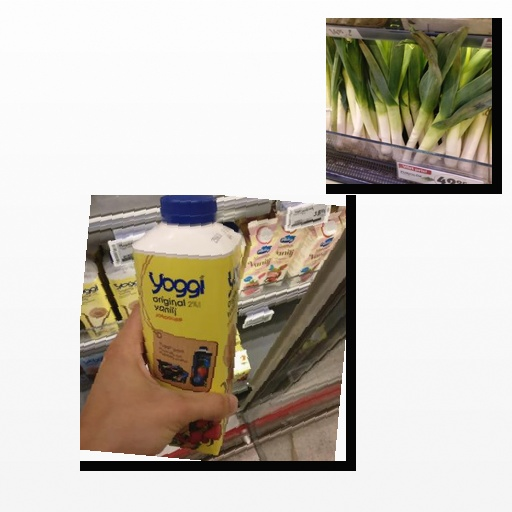
Food items: leek, strawberry_yoghurt